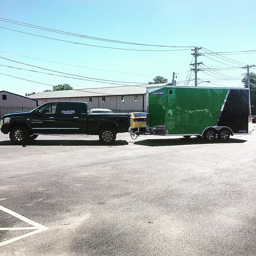
another trailer headed down the road .